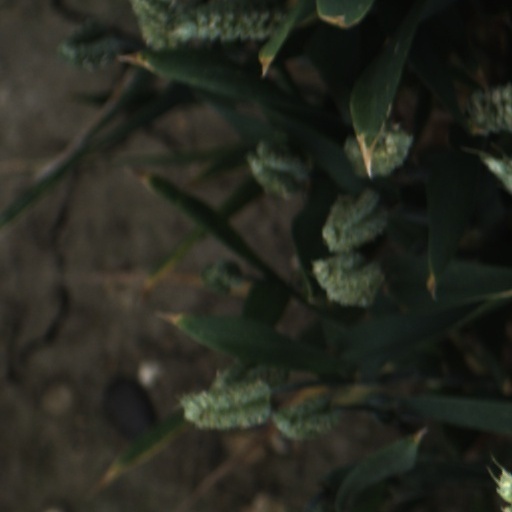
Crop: wheat